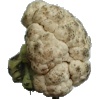
Label: Cauliflower 1